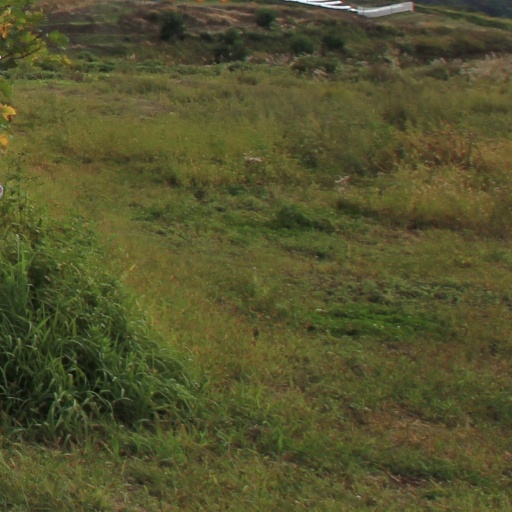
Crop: grape